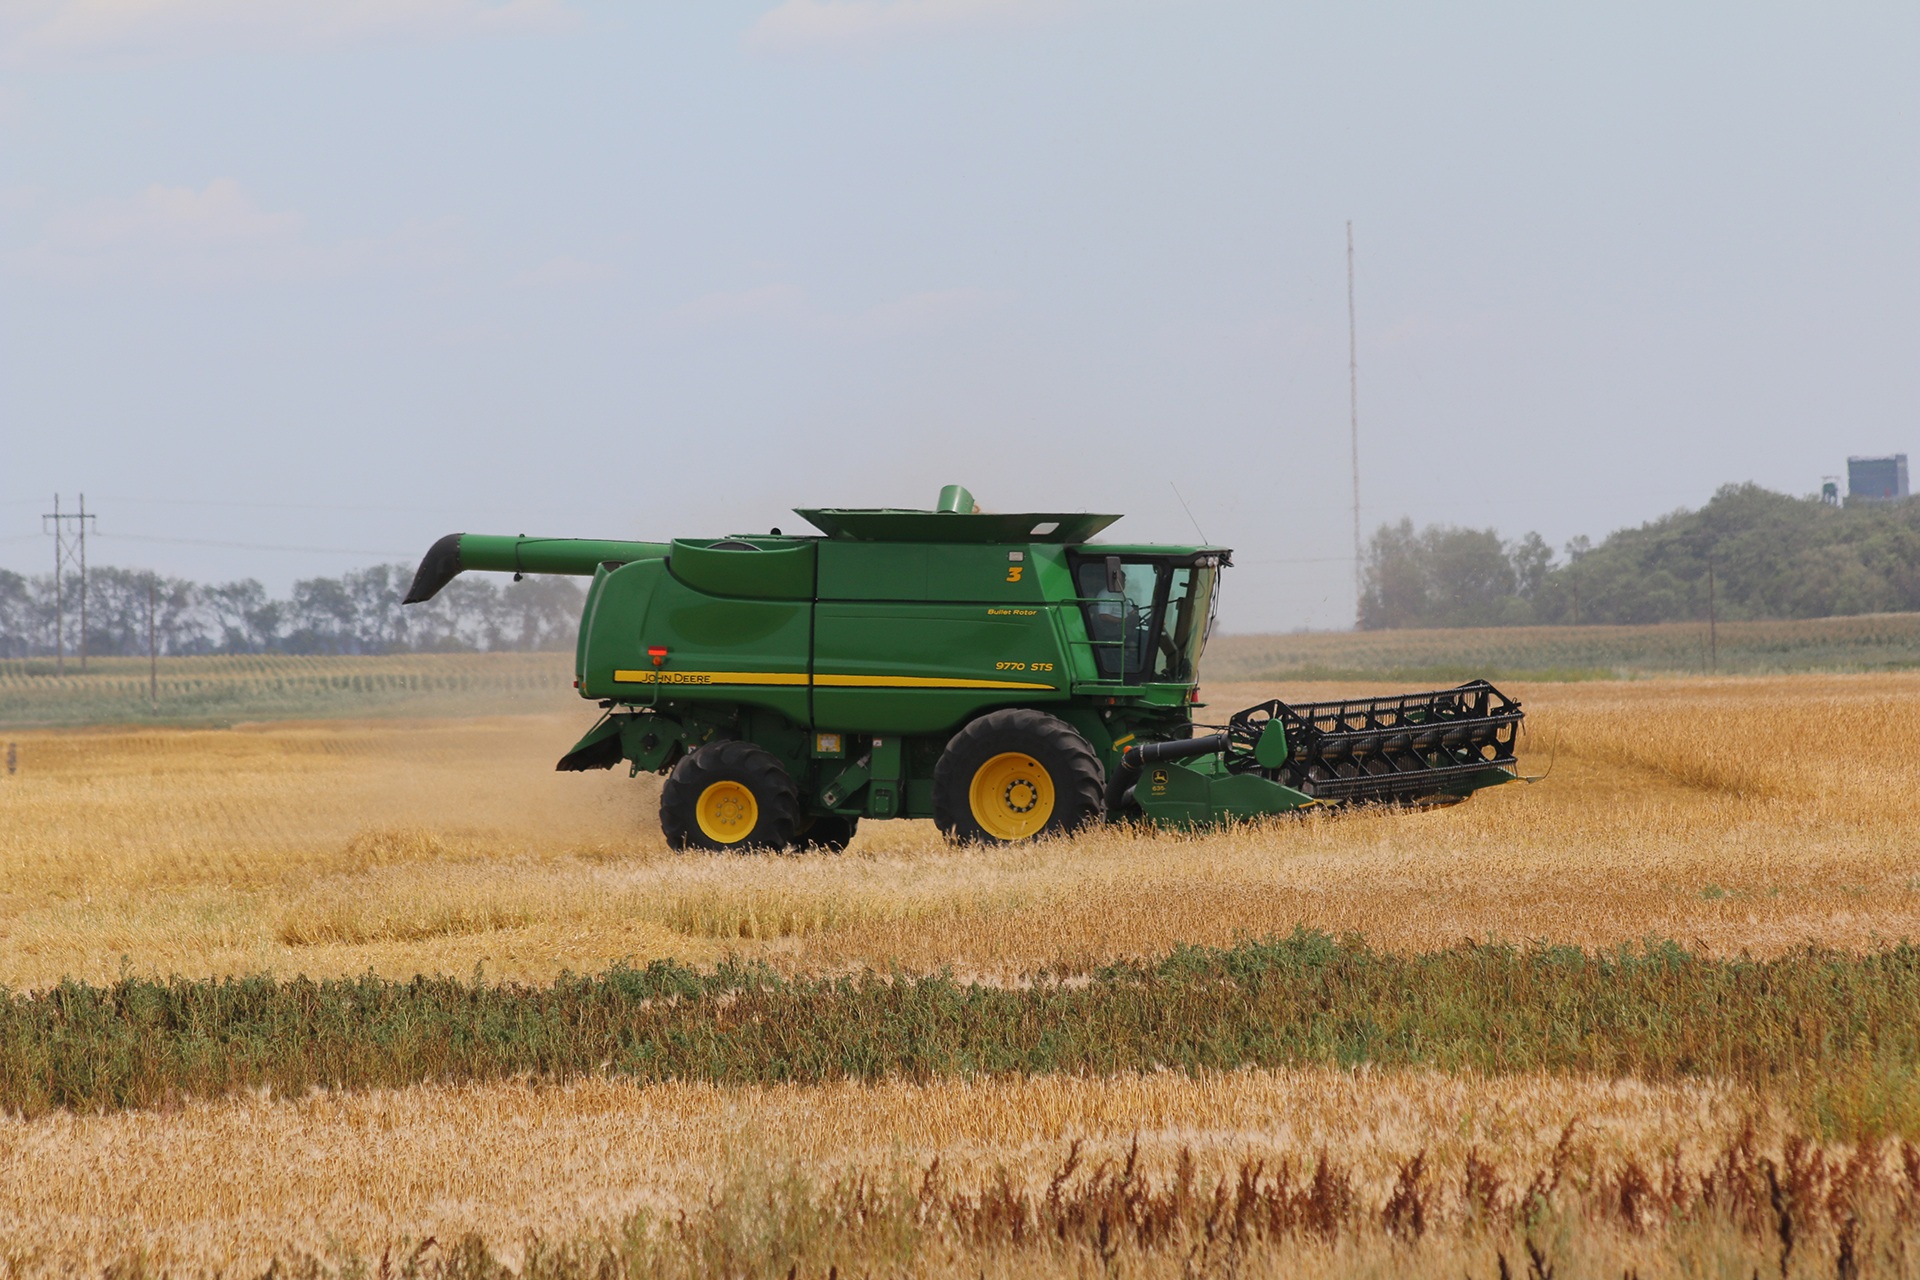
plant, field, farm, wheat, prairie, food, harvest, equipment, crop, soil, agriculture, plain, event, harvester, combine, john deere, grass family